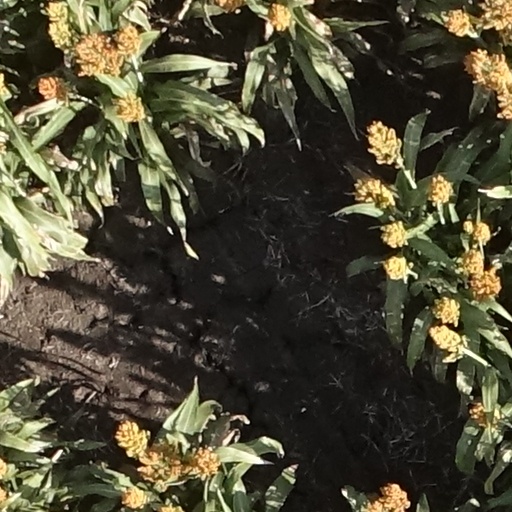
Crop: sorghum